Vernacular architecture

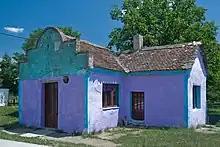
House in Brgule, Serbia

Vernacular architecture is influenced by a great range of different aspects of human behaviour and environment, leading to differing building forms for almost every different context; even neighbouring villages may have subtly different approaches to the construction and use of their dwellings, even if they at first appear the same. Despite these variations, every building is subject to the same laws of physics, and hence will demonstrate significant similarities in structural forms.